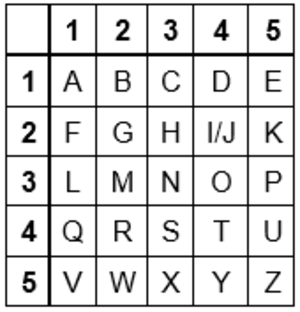
Cette image représente le carré de Polybe sous la forme la plus simple.
Le carré de Polybe est une technique de chiffrement par substitution monoalphabétique ancienne, décrite pour la première fois vers 150 av. J.-C. par l'historien grec éponyme. Celle-ci a été utilisée par plusieurs civilisations de différentes manières tout au long de l’histoire.